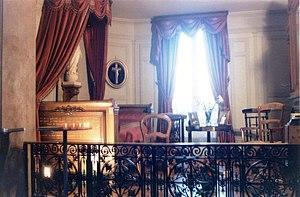
Alençon - Chapelle de la maison Martin - juillet 1986 La chambre natale de la Sainte
Marie-Françoise Thérèse Martin, en religion sœur Thérèse de l'Enfant-Jésus et de la Sainte-Face, également connue sous les appellations sainte Thérèse de Lisieux, sainte Thérèse de l'Enfant-Jésus ou encore la petite Thérèse, est une religieuse carmélite française née à Alençon dans l'Orne en France le 2 janvier 1873 et morte à l'âge de 24 ans à Lisieux en France le 30 septembre 1897.